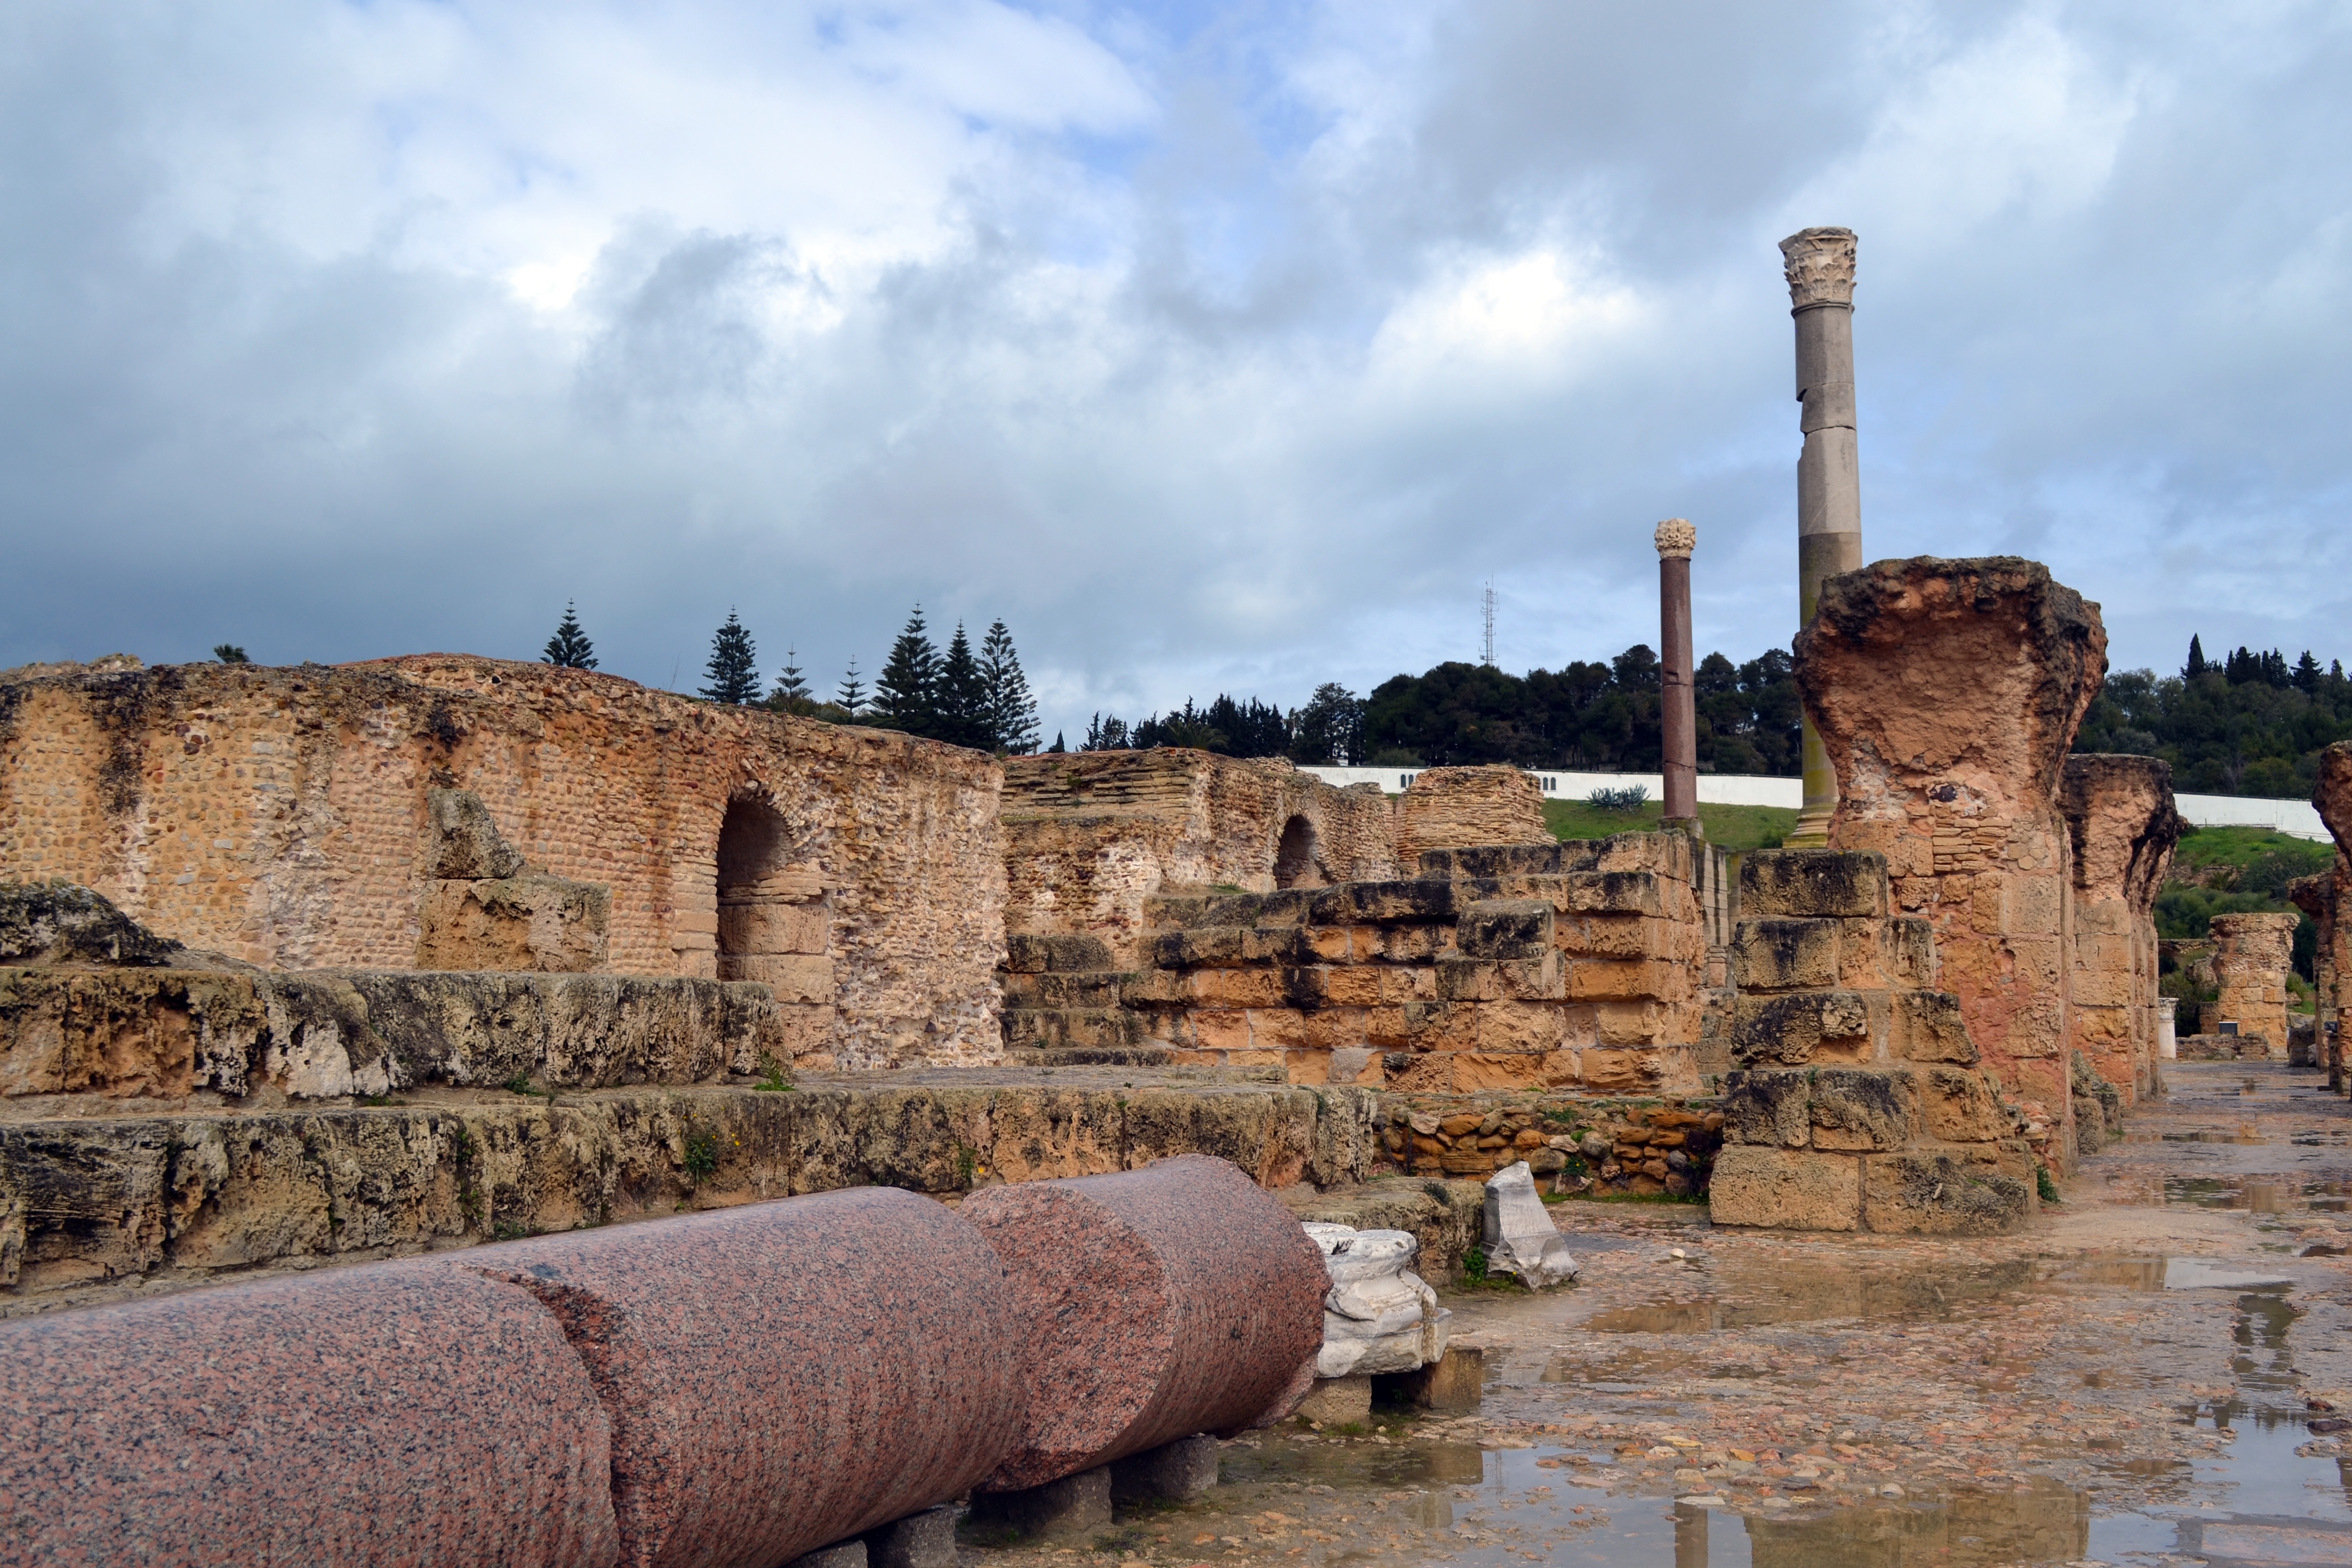
sea, coast, rock, wall, vacation, travel, cliff, landmark, fortification, terrain, geology, temple, ruins, monastery, history, archaeological site, ancient history